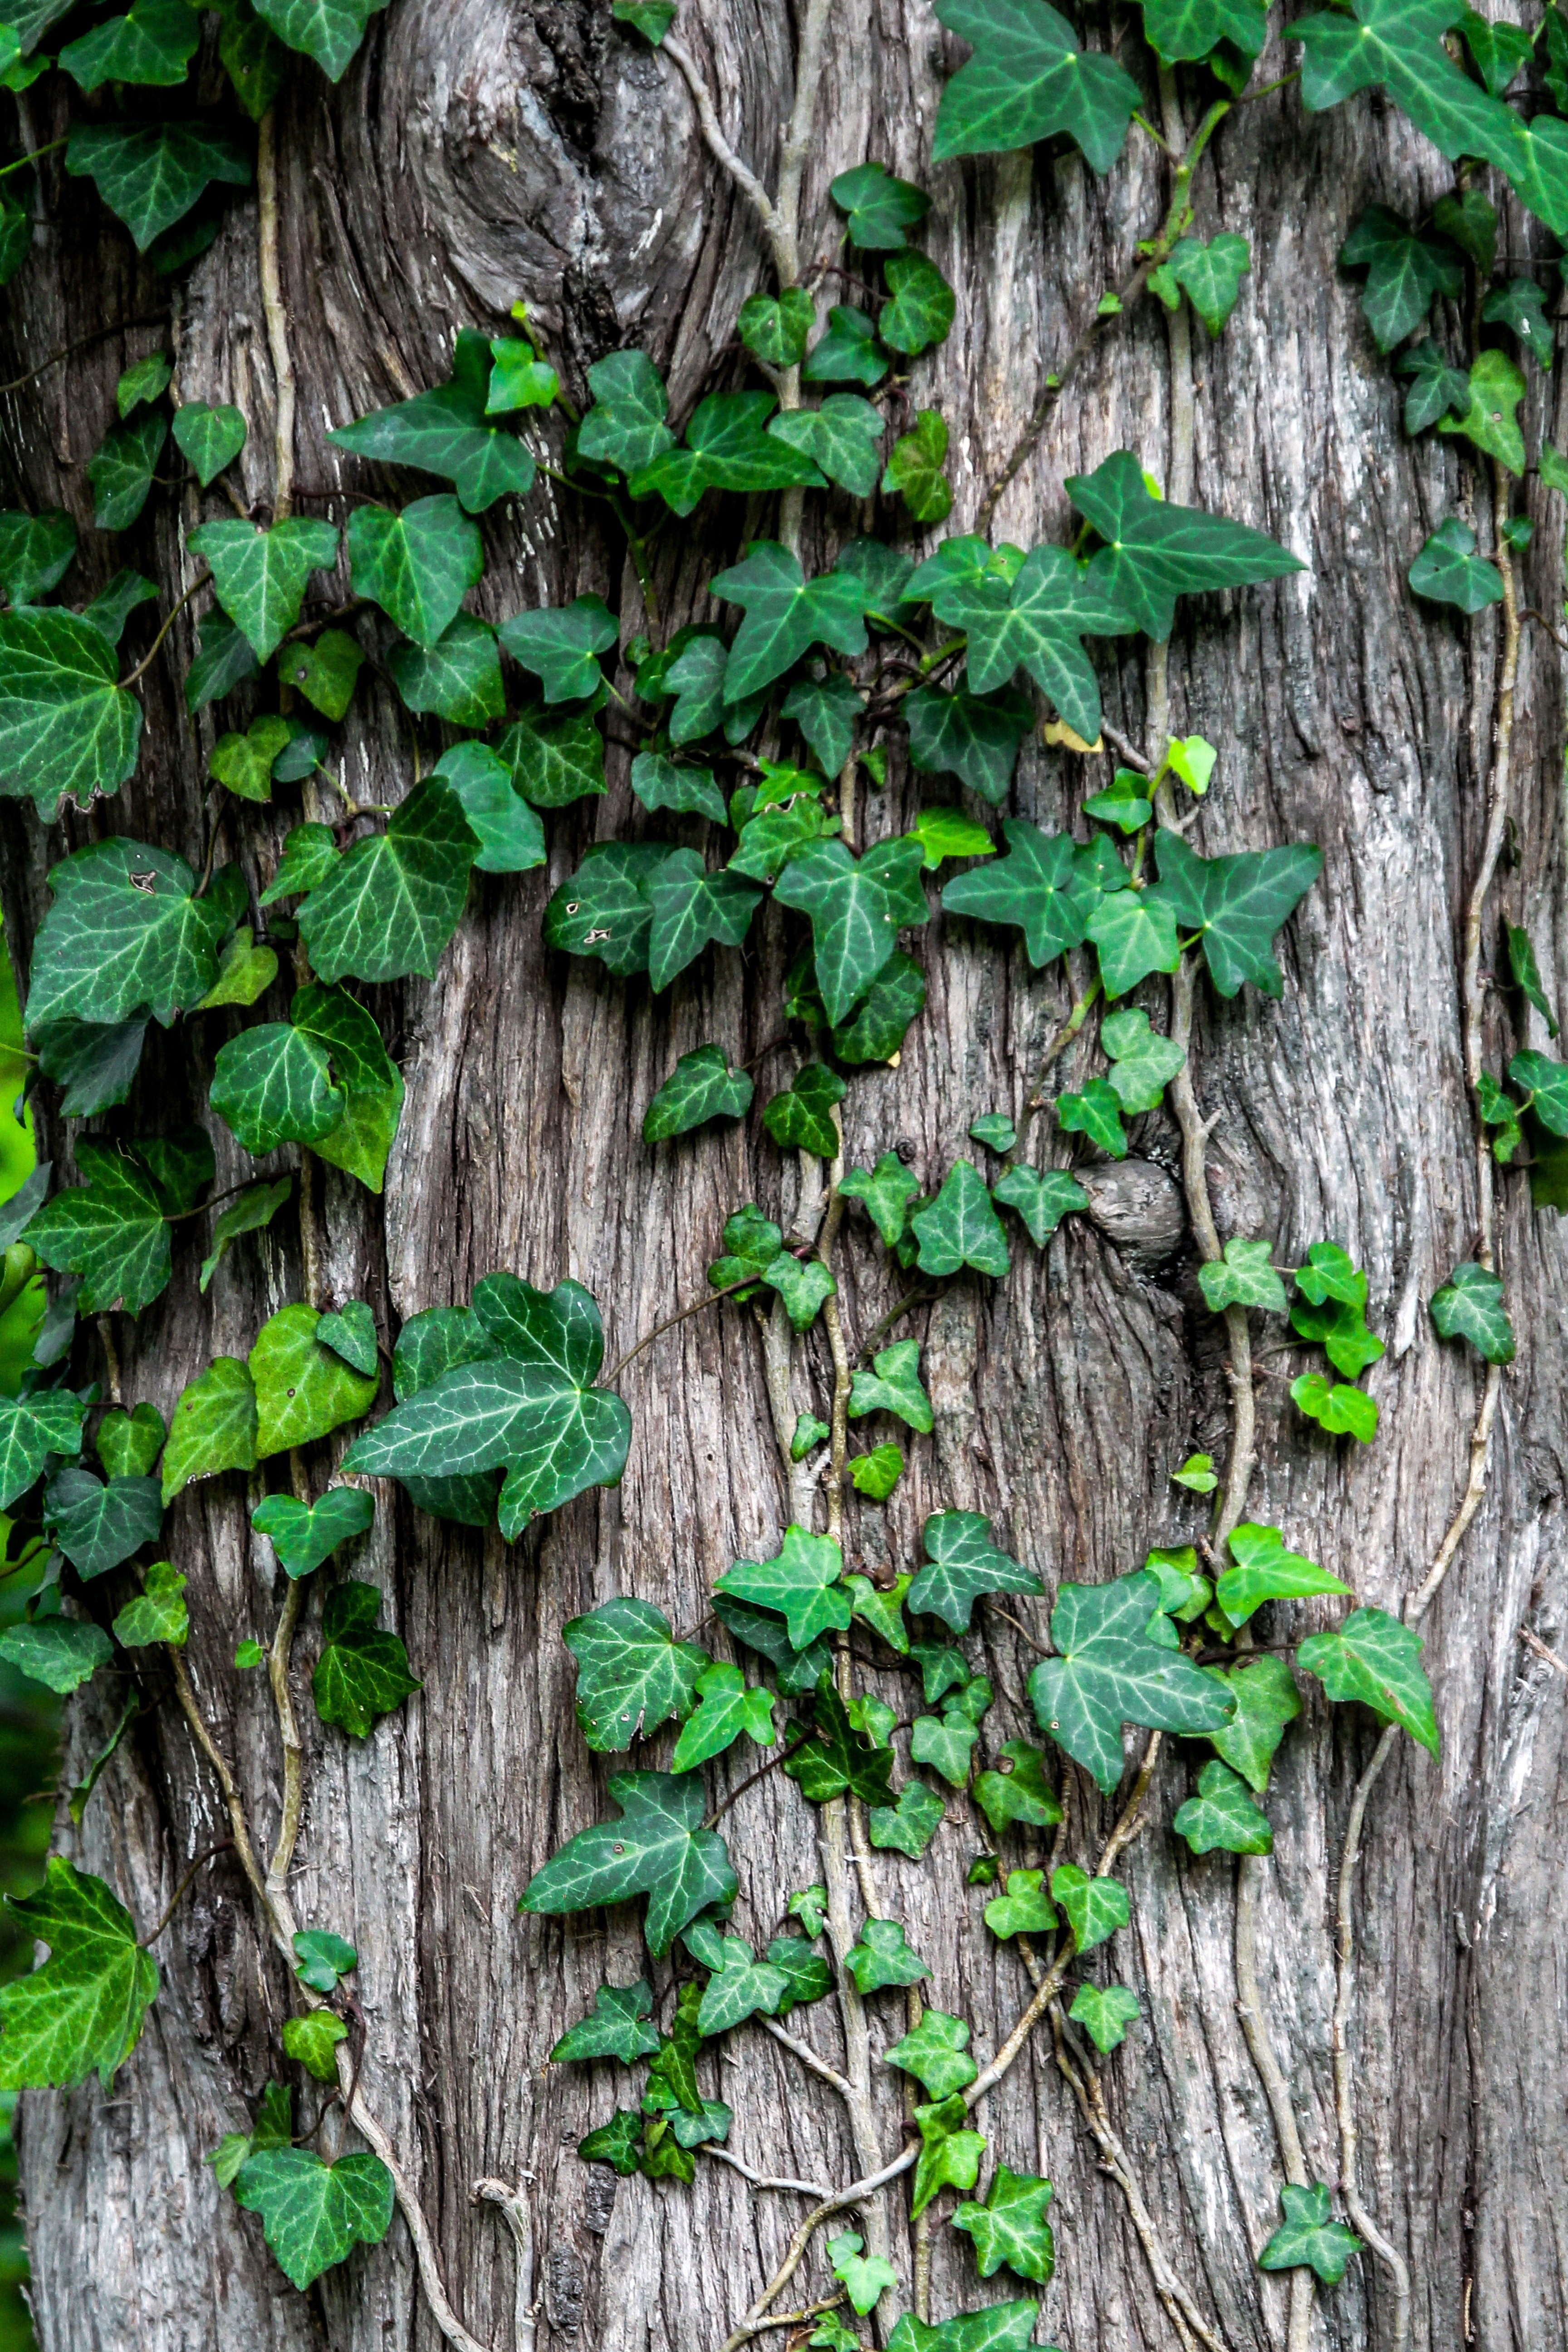
tree, forest, branch, plant, vine, texture, leaf, flower, trunk, bark, wild, pattern, green, jungle, ivy, natural, botany, garden, flora, climb, leaves, gardening, decorative, shrub, woodland, creeper, flowering plant, plant stem, woody plant, land plant, apiales, ivy family